Maxi single

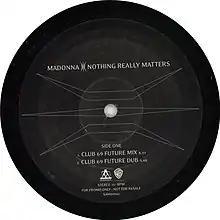
Side one of a black record with a symbol covering the surface and letters mentioning the two versions of the song

A maxi single, maxi-single, or maxi CD (sometimes abbreviated to MCD or CDM) is a music single release with more than the usual two tracks of an A-side song and a B-side song. Maxi singles are often mistaken for extended plays (EPs), especially in the digital era such as the categorization on iTunes, Apple Music, or Spotify. An EP usually consists at least four different "songs" without any specific A-side, while a maxi-single may contain four or more tracks but only in form of remixes to complement one or two songs as the A-side. "Billboard" considers EPs for albums chart ("Billboard" 200) and considers maxi-singles for songs chart ("Billboard" Hot 100).